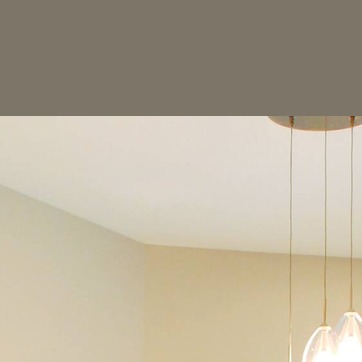
Material: painted